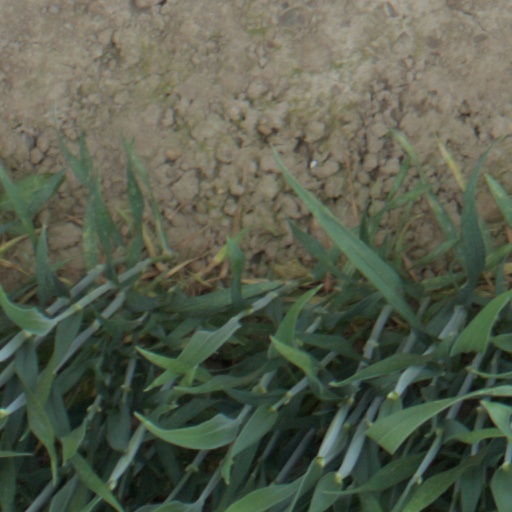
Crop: wheat